Coaster (rail service)

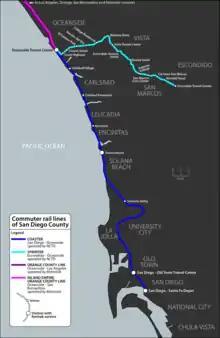
Coaster route map (with other commuter lines included). This does not show routes of the San Diego Trolley.

The cost of Coaster tickets is based upon the number of zones traveled (see map). Fare collection is based on a proof-of-payment system: tickets must be purchased before boarding and are checked by roving fare inspectors. Monthly passes are available. All tickets and passes include transfer agreements with NCTD BREEZE buses and monthly passes include transfer with the Metropolitan Transit System (MTS) buses and Trolleys. On January 20, 2011, NCTD implemented a fare reduction, which to increased ridership on Coaster and so was made permanent in September 2011. , regular one-way fares are as follows: